Mungo River (Cameroon)

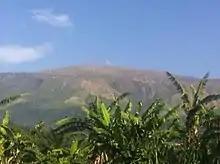
Mount Kupe

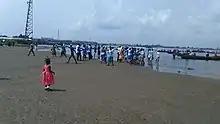
Wouri River

The river is long, rising in the Rumpi Hills and swelled by tributaries from Mount Kupe and the Bakossi Mountains. The river is navigable south of Mundame for about as it flows through the coastal plain before entering mangrove swamps, where it splits into numerous small channels that empty into the Cameroon estuary complex.